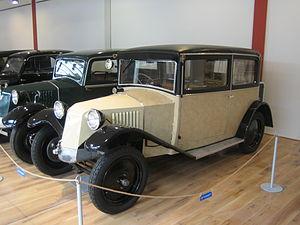
La Tatra 12 est un modèle de voiture produite par le fabricant tchèque Tatra entre 1923 et 1926. Elle a été remplacée par la Tatra 57 en 1932.